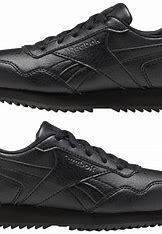
Brand: Reebok
Model: Royal Glide Ripple Clip